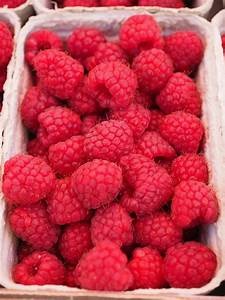
Label: raspberry